Fanny Hesse

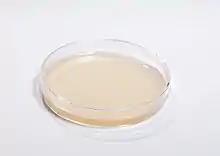
An agar plate for laboratory use

In 1881, while her husband was working in the laboratory of German physician and microbiologist Robert Koch, he struggled with performing experiments on gelatin medium that liquified due to gelatin-liquefying organisms and temperature increases during incubation. According to one source, Hesse suggested to her husband, Walther, the use of agar in his experiments. Before the suggestion to use agar, Walter Hesse and Koch had attempted using potato slices as a medium to culture pure colonies. Once this proved to be unsubstantial, they attempted utilizing a nutrient-rich gelatin media, which still did not provide adequate stability for producing cultures for examination.